Bloodline (2018 film)

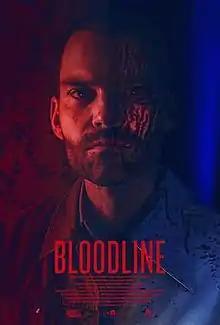
Theatrical release poster

Bloodline is a 2018 American psychological slasher film directed by Henry Jacobson and written by Avra Fox-Lerne, Will Honley and Jacobson. It stars Seann William Scott, Mariela Garriga, Dale Dickey, and Kevin Carroll, and follows Evan Cole (Scott), a high school guidance counselor who becomes a serial killer, targeting child abusers. The film is a co-production between Divide/Conquer and Blumhouse Productions.